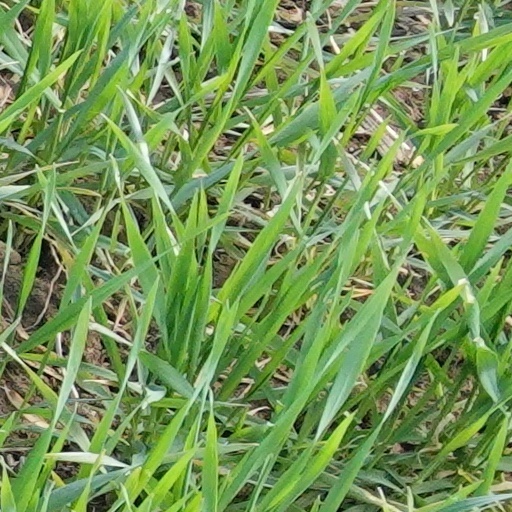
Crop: wheat